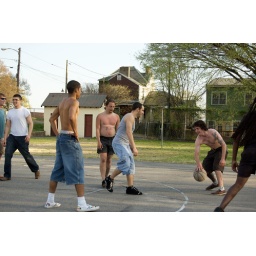
while running our checkpoint for the scavenger hunt the 'bike kids' played a ball game against the bros